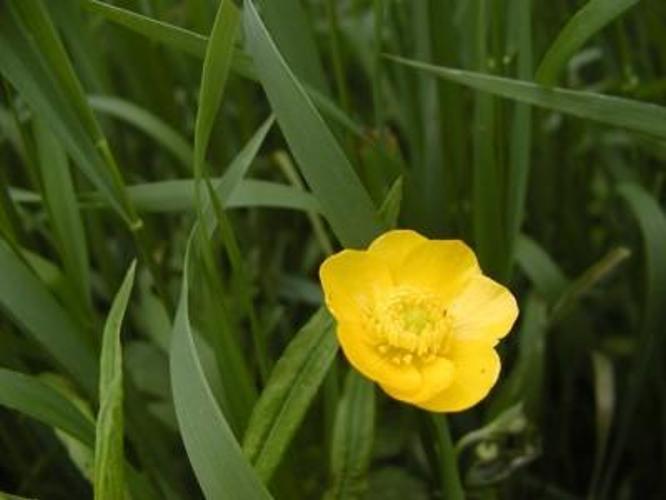
Flower: Buttercup